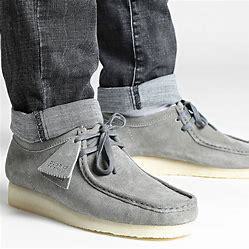
Brand: Clarks
Model: S Wallabee